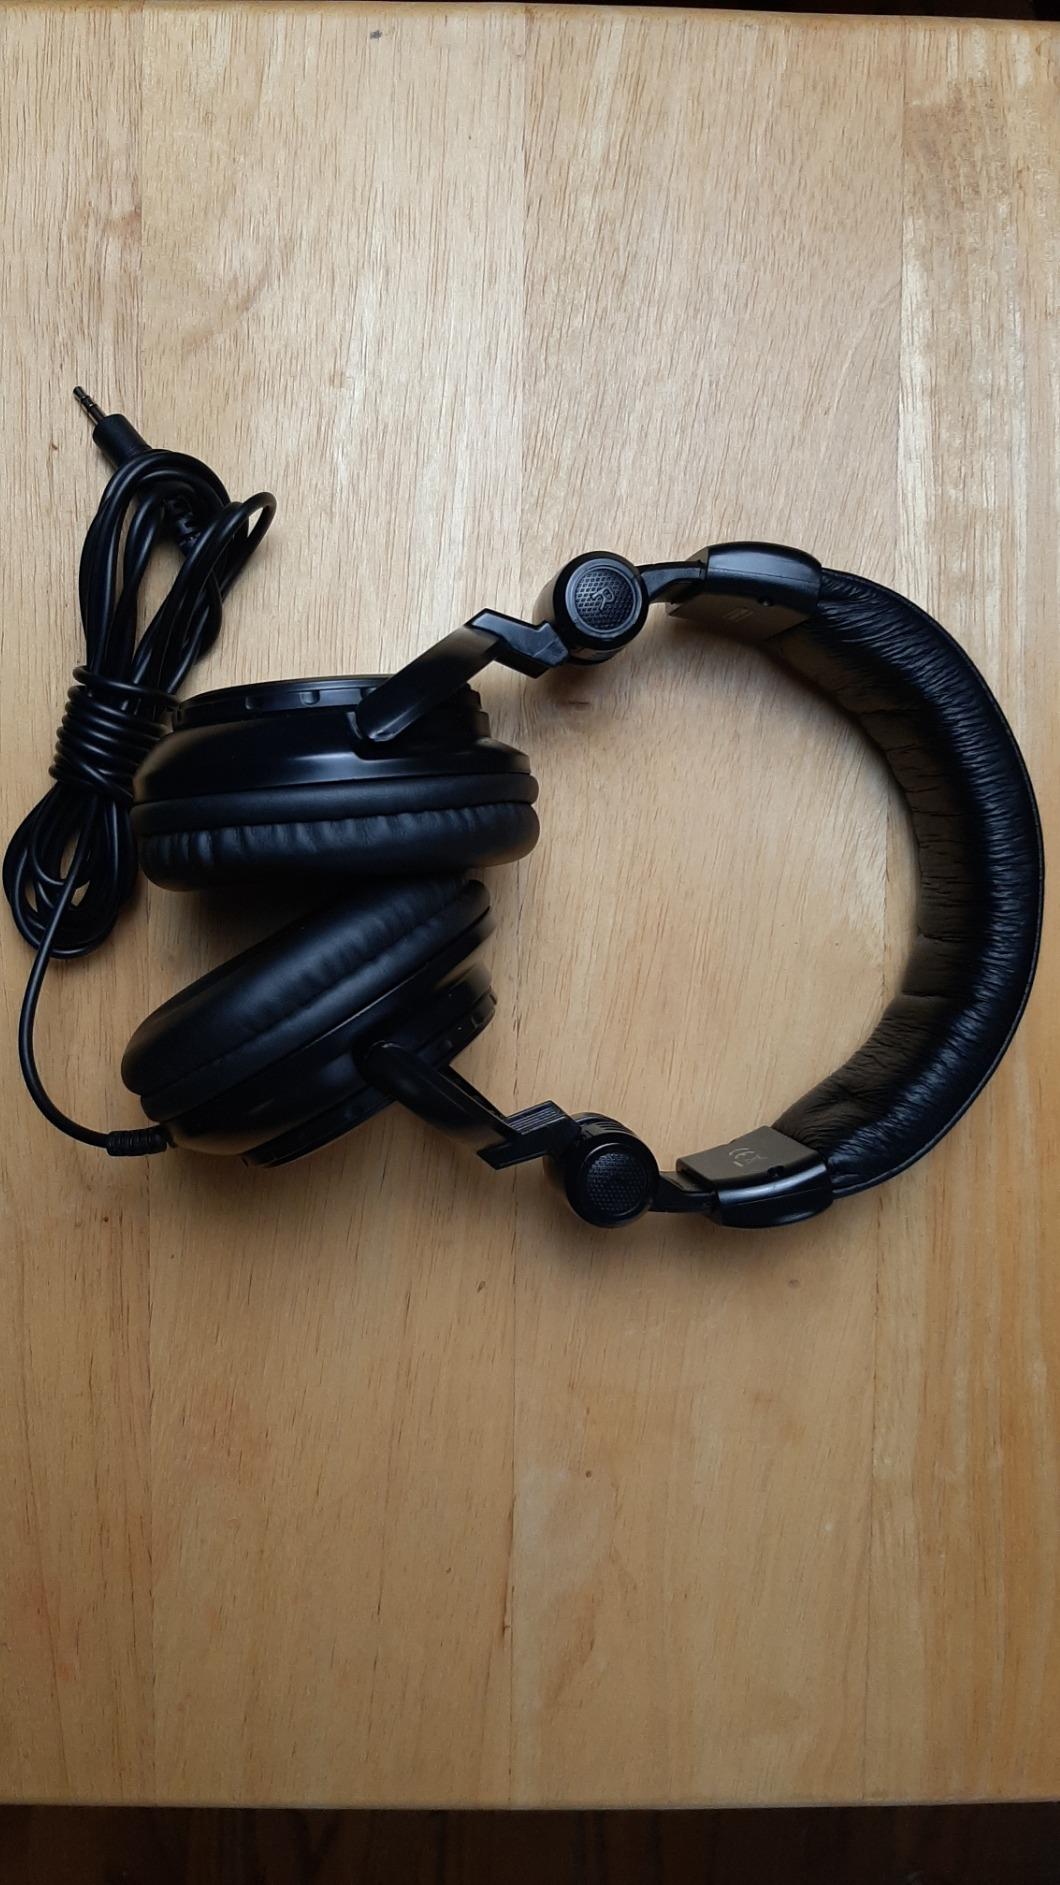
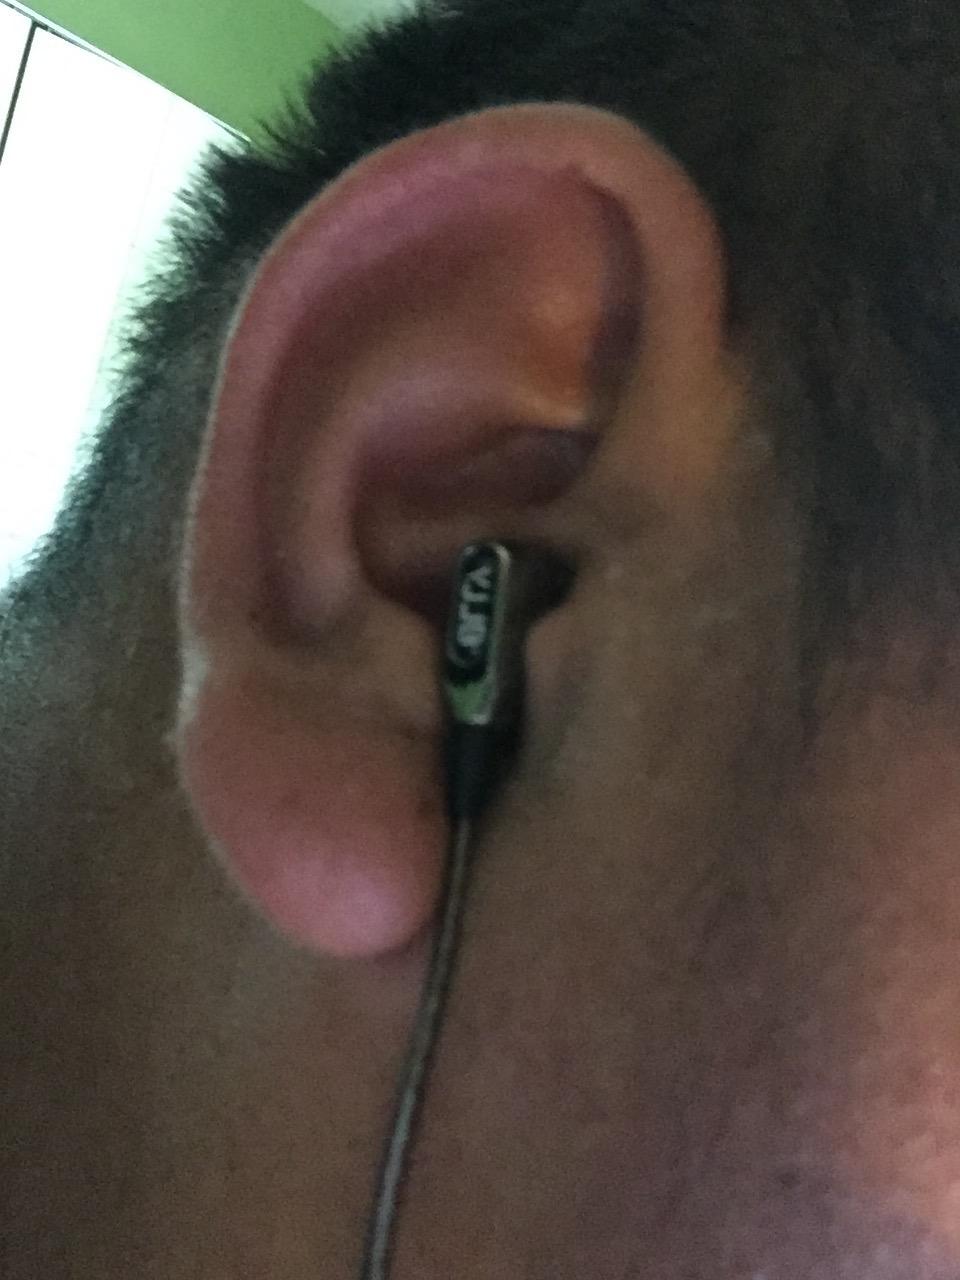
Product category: headphones
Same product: no